Charles Richardson (Royal Navy officer)

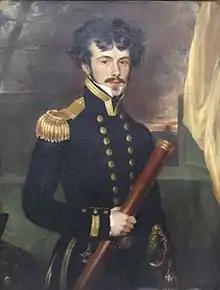
Richardson soon after being promoted to post-captain

In June 1800 "Kent" sailed to serve in the Mediterranean Sea, with it expected that she would assist in an operation to reinforce Cadiz with Vice-Admiral Lord Keith's portion of the Mediterranean Fleet. They arrived on 4 October but the endeavour was abandoned on 7 October because disease was rife in the port and poor weather hampered attempts to land the fleet's forces. Having afterwards been sent to Gibraltar, "Kent" went to support Abercromby again, this time in going to Egypt to begin the British response to the French campaign in Egypt and Syria, in December. Richardson was by this point first lieutenant of "Kent", and he was given responsibility for landing some of Abercromby's army when they arrived, which took place at the Battle of Abukir on 8 March 1801. Richardson served as second in command to Captain Sir Sidney Smith in the naval brigade landed to assist the army, and he then fought at the Battle of Mandora on 13 March, where the brigade had eighty-five men incapacitated.